Javier Mendiburu

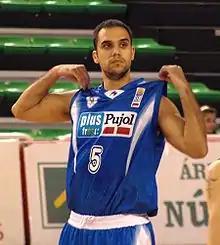

Francisco Javier Mendiburu Urgell (born December 1, 1980) is a Spanish basketball player, playing the point guard or the shooting guard position.